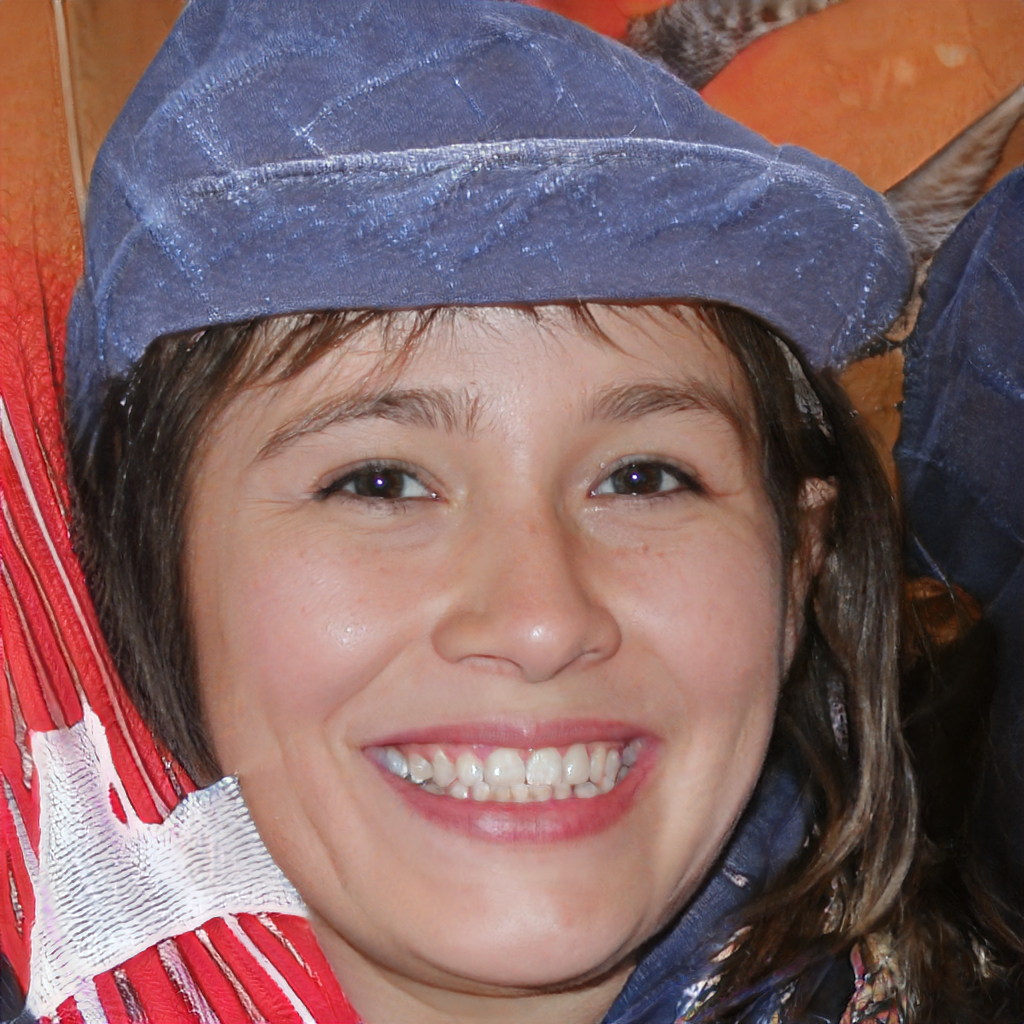
Label: Colored